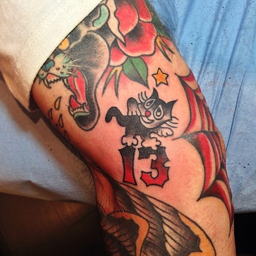
black cat with a tattoo by person